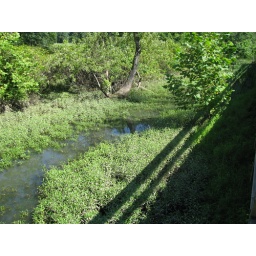
A dead tree that was growing in the water